Kirandul

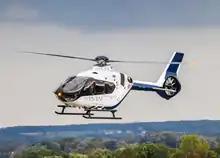
Helicopter Services at Maa Danteshwari Heliport

The Kothavalasa–Kirandul line of East Coast Railway from Kirandul to Visakhapatnam via Koraput is laid through the Eastern Ghats. Up to Araku station, it has many tunnels. Also it pass through the highest elevation Broad gauge station in the Eastern ghats, Semiliguda, just before the Borra caves. Kirandul - Kottavalasa Railroad is the record high Broad Gauge line in the Eastern Ghats. The KK Line has the distinction of being the second highest broad gauge railway line in the country after the one in Jammu.